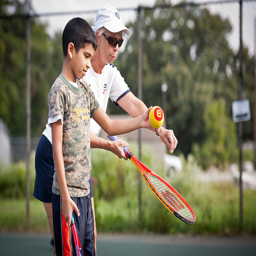
A grandmother and grandson practicing tennis in a court.
A woman teaching a young man how to play tennis
A woman etching a child how to play tennis.
An adult shows a child how to serve a tennis ball.
A woman showing a young boy how to serve a tennis ball.